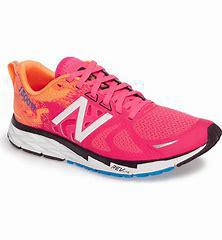
Brand: New
Model: Balance 1500